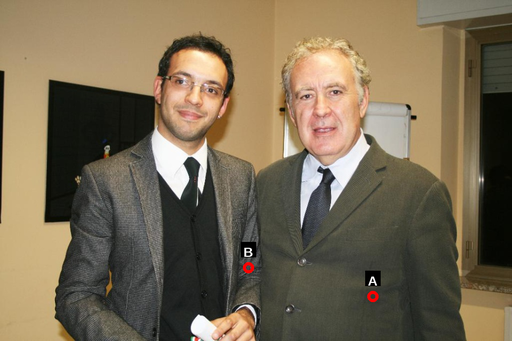
Question: Two points are circled on the image, labeled by A and B beside each circle. Which point is closer to the camera?
Select from the following choices.
(A) A is closer
(B) B is closer
Answer: A